Fraser's Hill

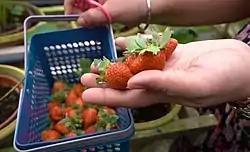
Strawberries grown and picked in Fraser's Hill strawberry farm.

Several colonial-era bungalows originally built as residences during the colonial era were converted for a different purpose. Dacres Bungalow and Kindersley Bungalow were repurposed as accommodations with modern facilities. Richmond Bungalow was converted into a restaurant while retaining its British-style interior. The Smokehouse, originally a Red Cross rehabilitation centre opened in 1924, was converted into a hotel with a restaurant that serves British cuisine and has become one of Fraser's notable restaurants. The presence of colonial-era buildings has become an important aspect of promoting tourism in Fraser's Hill. This has successfully attracted tourists to be able to experience a British-styled town without the need to visit the United Kingdom.